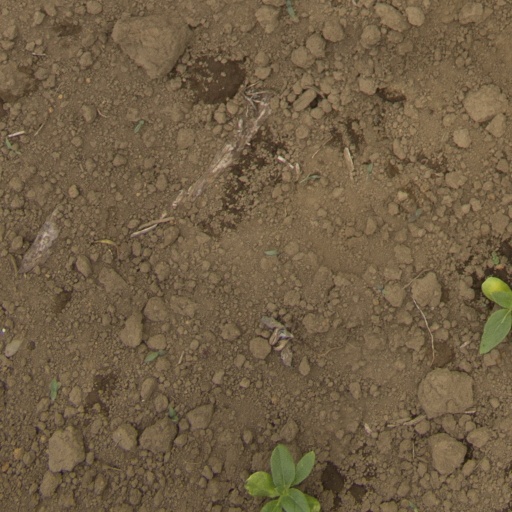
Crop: Jerusalem artichoke